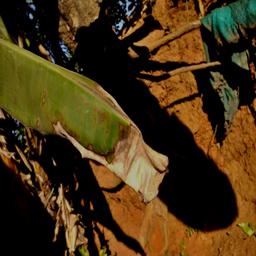
Label: MALBHOG LEAF